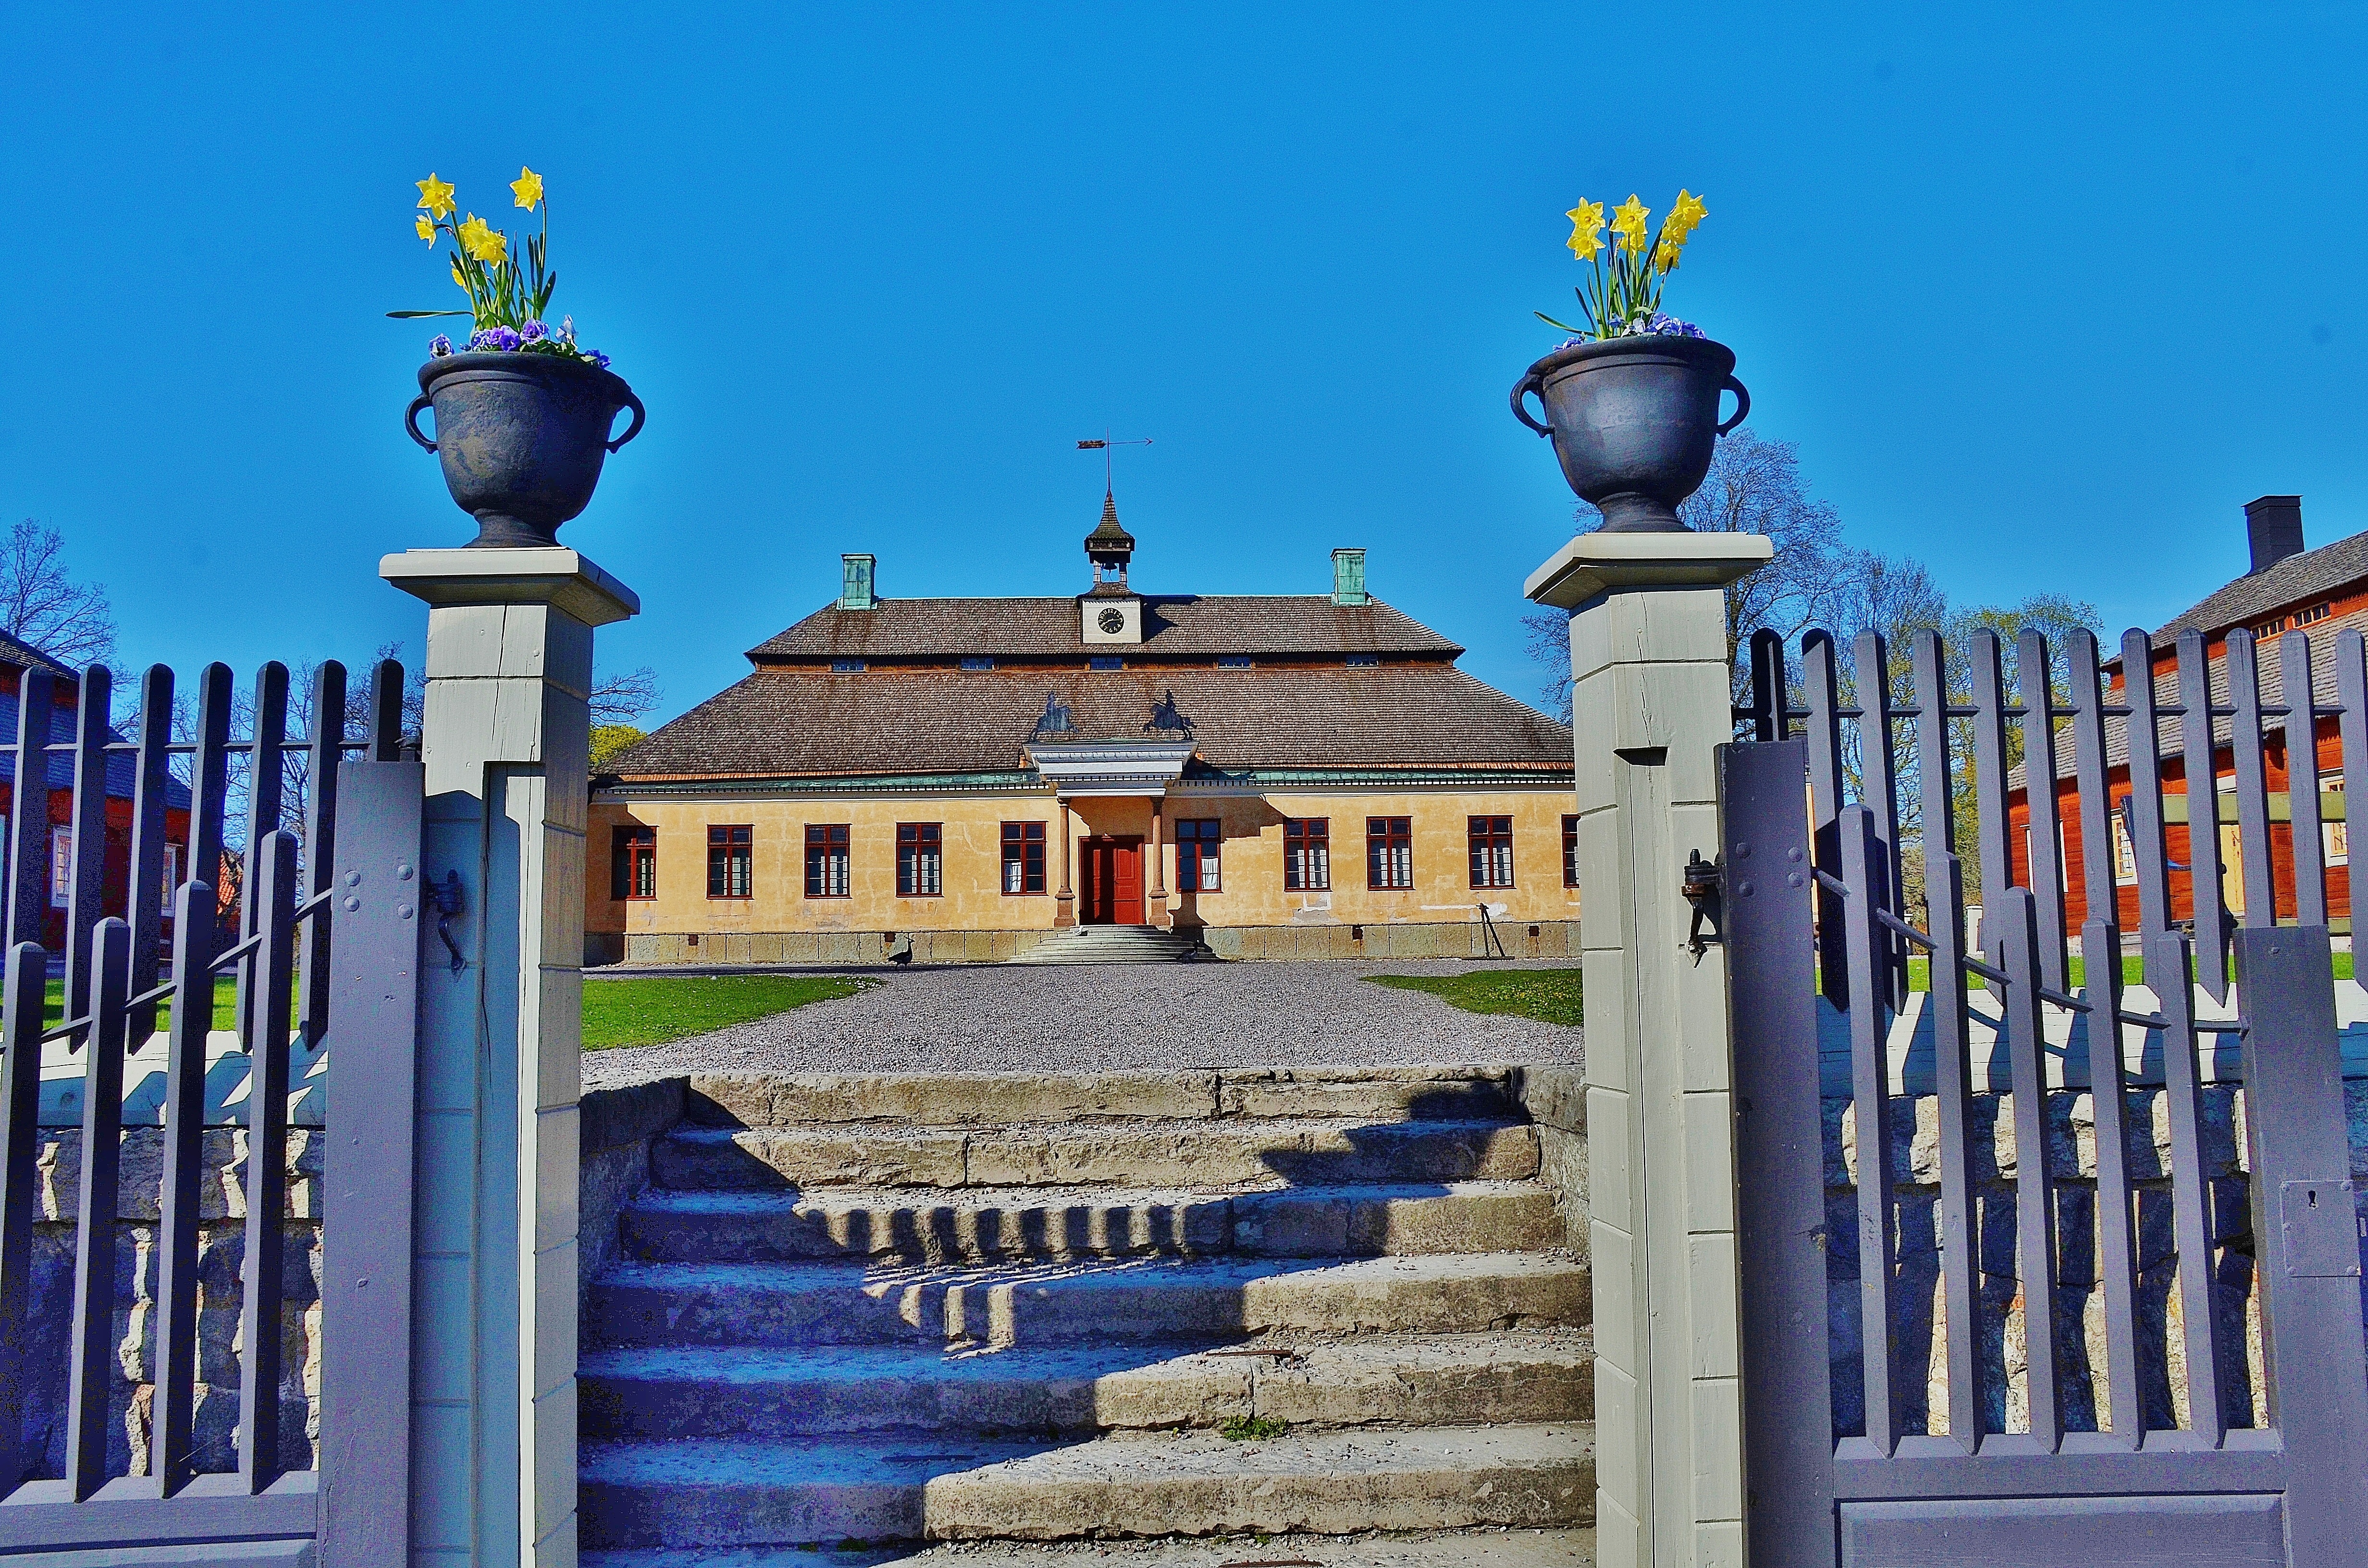
sky, house, building, palace, monument, landmark, facade, blue, estate, outdoor structure